Bridge 5757

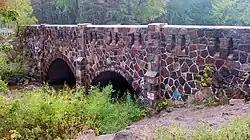
Bridge 5757 viewed from the northwest

Bridge 5757 or the Fond du Lac Culvert is a historic bridge in the Fond du Lac neighborhood of Duluth, Minnesota, United States. It was built in 1937 to carry Minnesota State Highway 23 over Mission Creek. It is a double-span culvert built using a modular, corrugated iron product called "multi-plate", with granite headwalls. The creek flows through two metal culverts that are wide. The bridge was part of a section of Highway 23 built as a wide, shaded, parkway-like divided highway known as Veterans' Evergreen Memorial Highway.